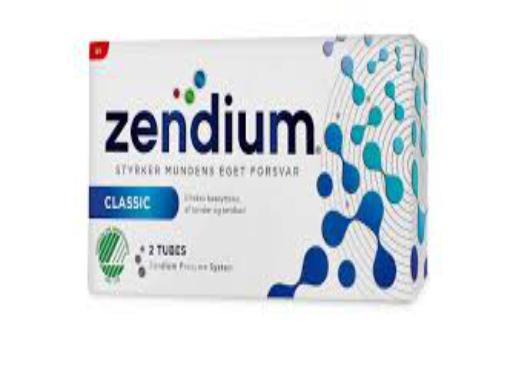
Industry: Medical